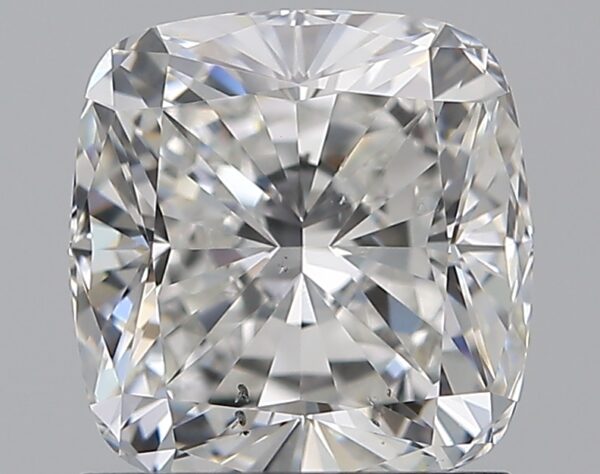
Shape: cushion
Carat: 1.5
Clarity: SI1
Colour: G
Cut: VG
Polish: EX
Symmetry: EX
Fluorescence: N
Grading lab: GIA
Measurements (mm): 6.55 x 6.32 x 4.41